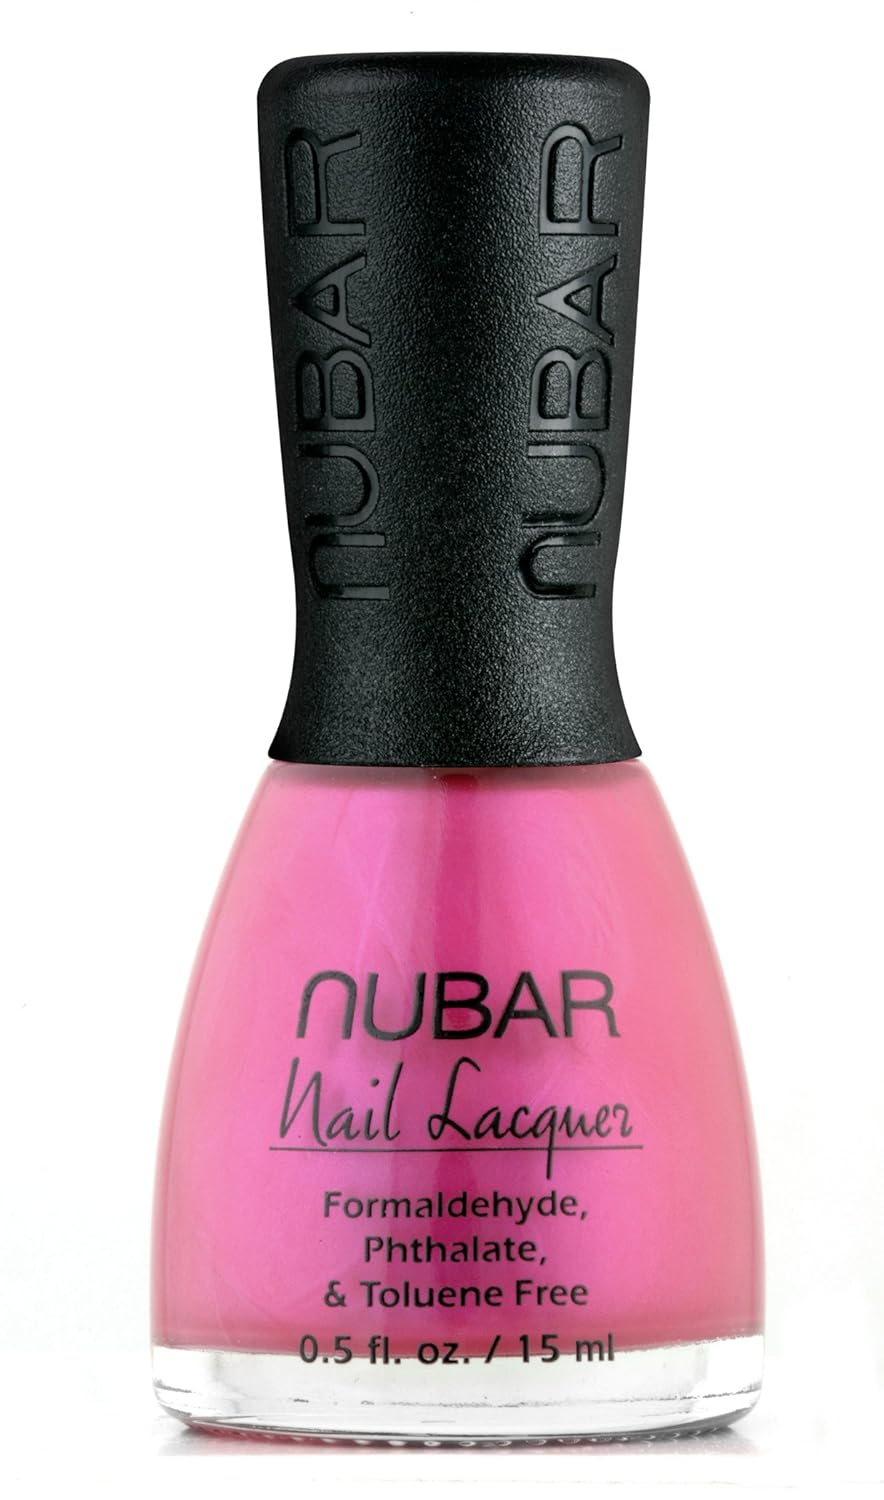
NUBAR NAIL LACQUER NCD1505 hollywood pink
Category: All Beauty
Nubar Hollywood Pink Nail Polish Lacquer 15ml
Features: [Nubar] NCD1505 Hollywood Pink [Trendy 1]